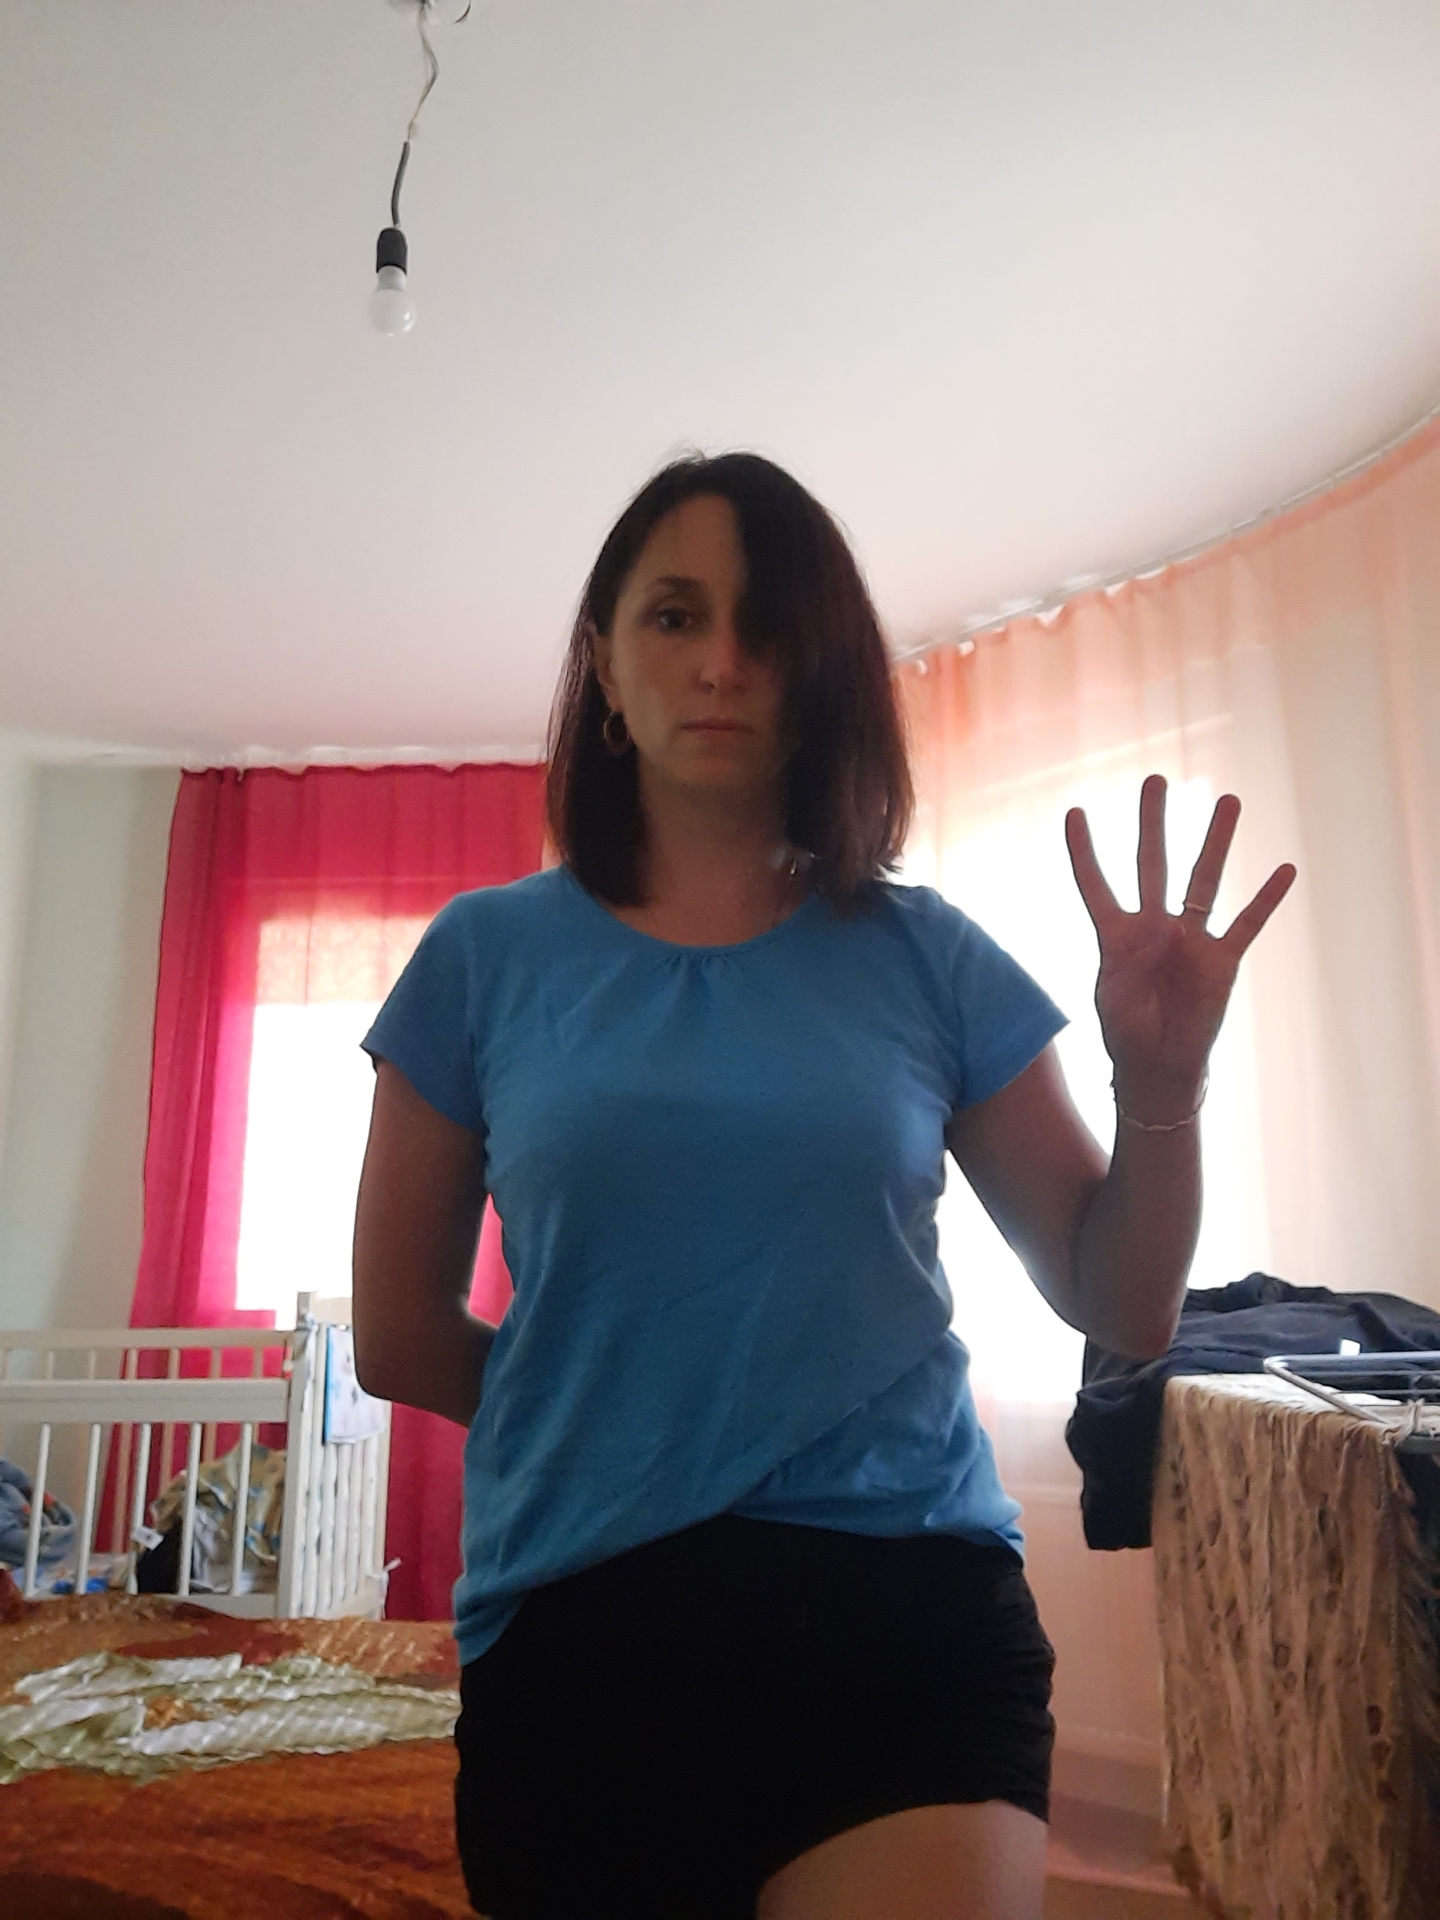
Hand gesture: four